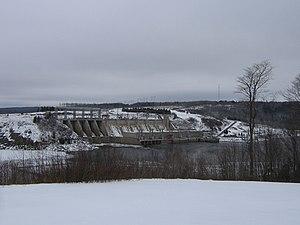
Une société publique fondée en 1920, Énergie NB, produit, transporte et distribue la majorité de l'électricité au Nouveau-Brunswick. Trois villes, dont Saint-Jean et Edmundston, ont un système de distribution électrique municipal.
Énergie NB est une société de la Couronne de la province du Nouveau-Brunswick au Canada. Fondée en 1920, la société exerce le monopole du transport et de la distribution, en plus d'être le principal producteur d'électricité dans la province. En date de la fin de 2009, la société est organisée sous la forme d'une société de portefeuille regroupant quatre divisions, responsables de la production classique, de la production nucléaire, du transport, la quatrième étant responsable de la distribution et du service à la clientèle. Son siège social est établi à Fredericton.
La centrale de Mactaquac est une centrale hydroélectrique et un barrage d'Énergie NB situés sur le fleuve Saint-Jean, à Keswick Ridge, au Nouveau-Brunswick. La centrale, d'une puissance installée de 672 mégawatts, produit environ 20 % de l'électricité consommée au Nouveau-Brunswick.
Le secteur de l'hydroélectricité au Canada se situe en 2019 au 2ᵉ rang mondial en termes de production avec 9,2 % de la production mondiale, derrière la Chine et devant le Brésil, et au 4ᵉ rang mondial en termes de puissance installée derrière la Chine, les États-Unis et le Brésil. L'hydroélectricité a fourni 64 % de la production d'électricité du pays en 2017, 59 % en 2018 et 61 % en 2019. Le Canada exporte aussi de l'hydroélectricité vers les États-Unis : 16 % de la production canadienne en 2015 et 1,6 % de la consommation d'électricité des États-Unis.